1088

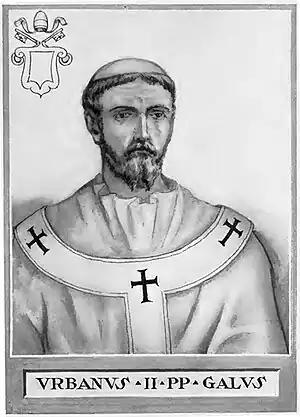
Pope Urban II (Urbanus) (r. 1088–1099)

Year 1088 (MLXXXVIII) was a leap year starting on Saturday of the Julian calendar.